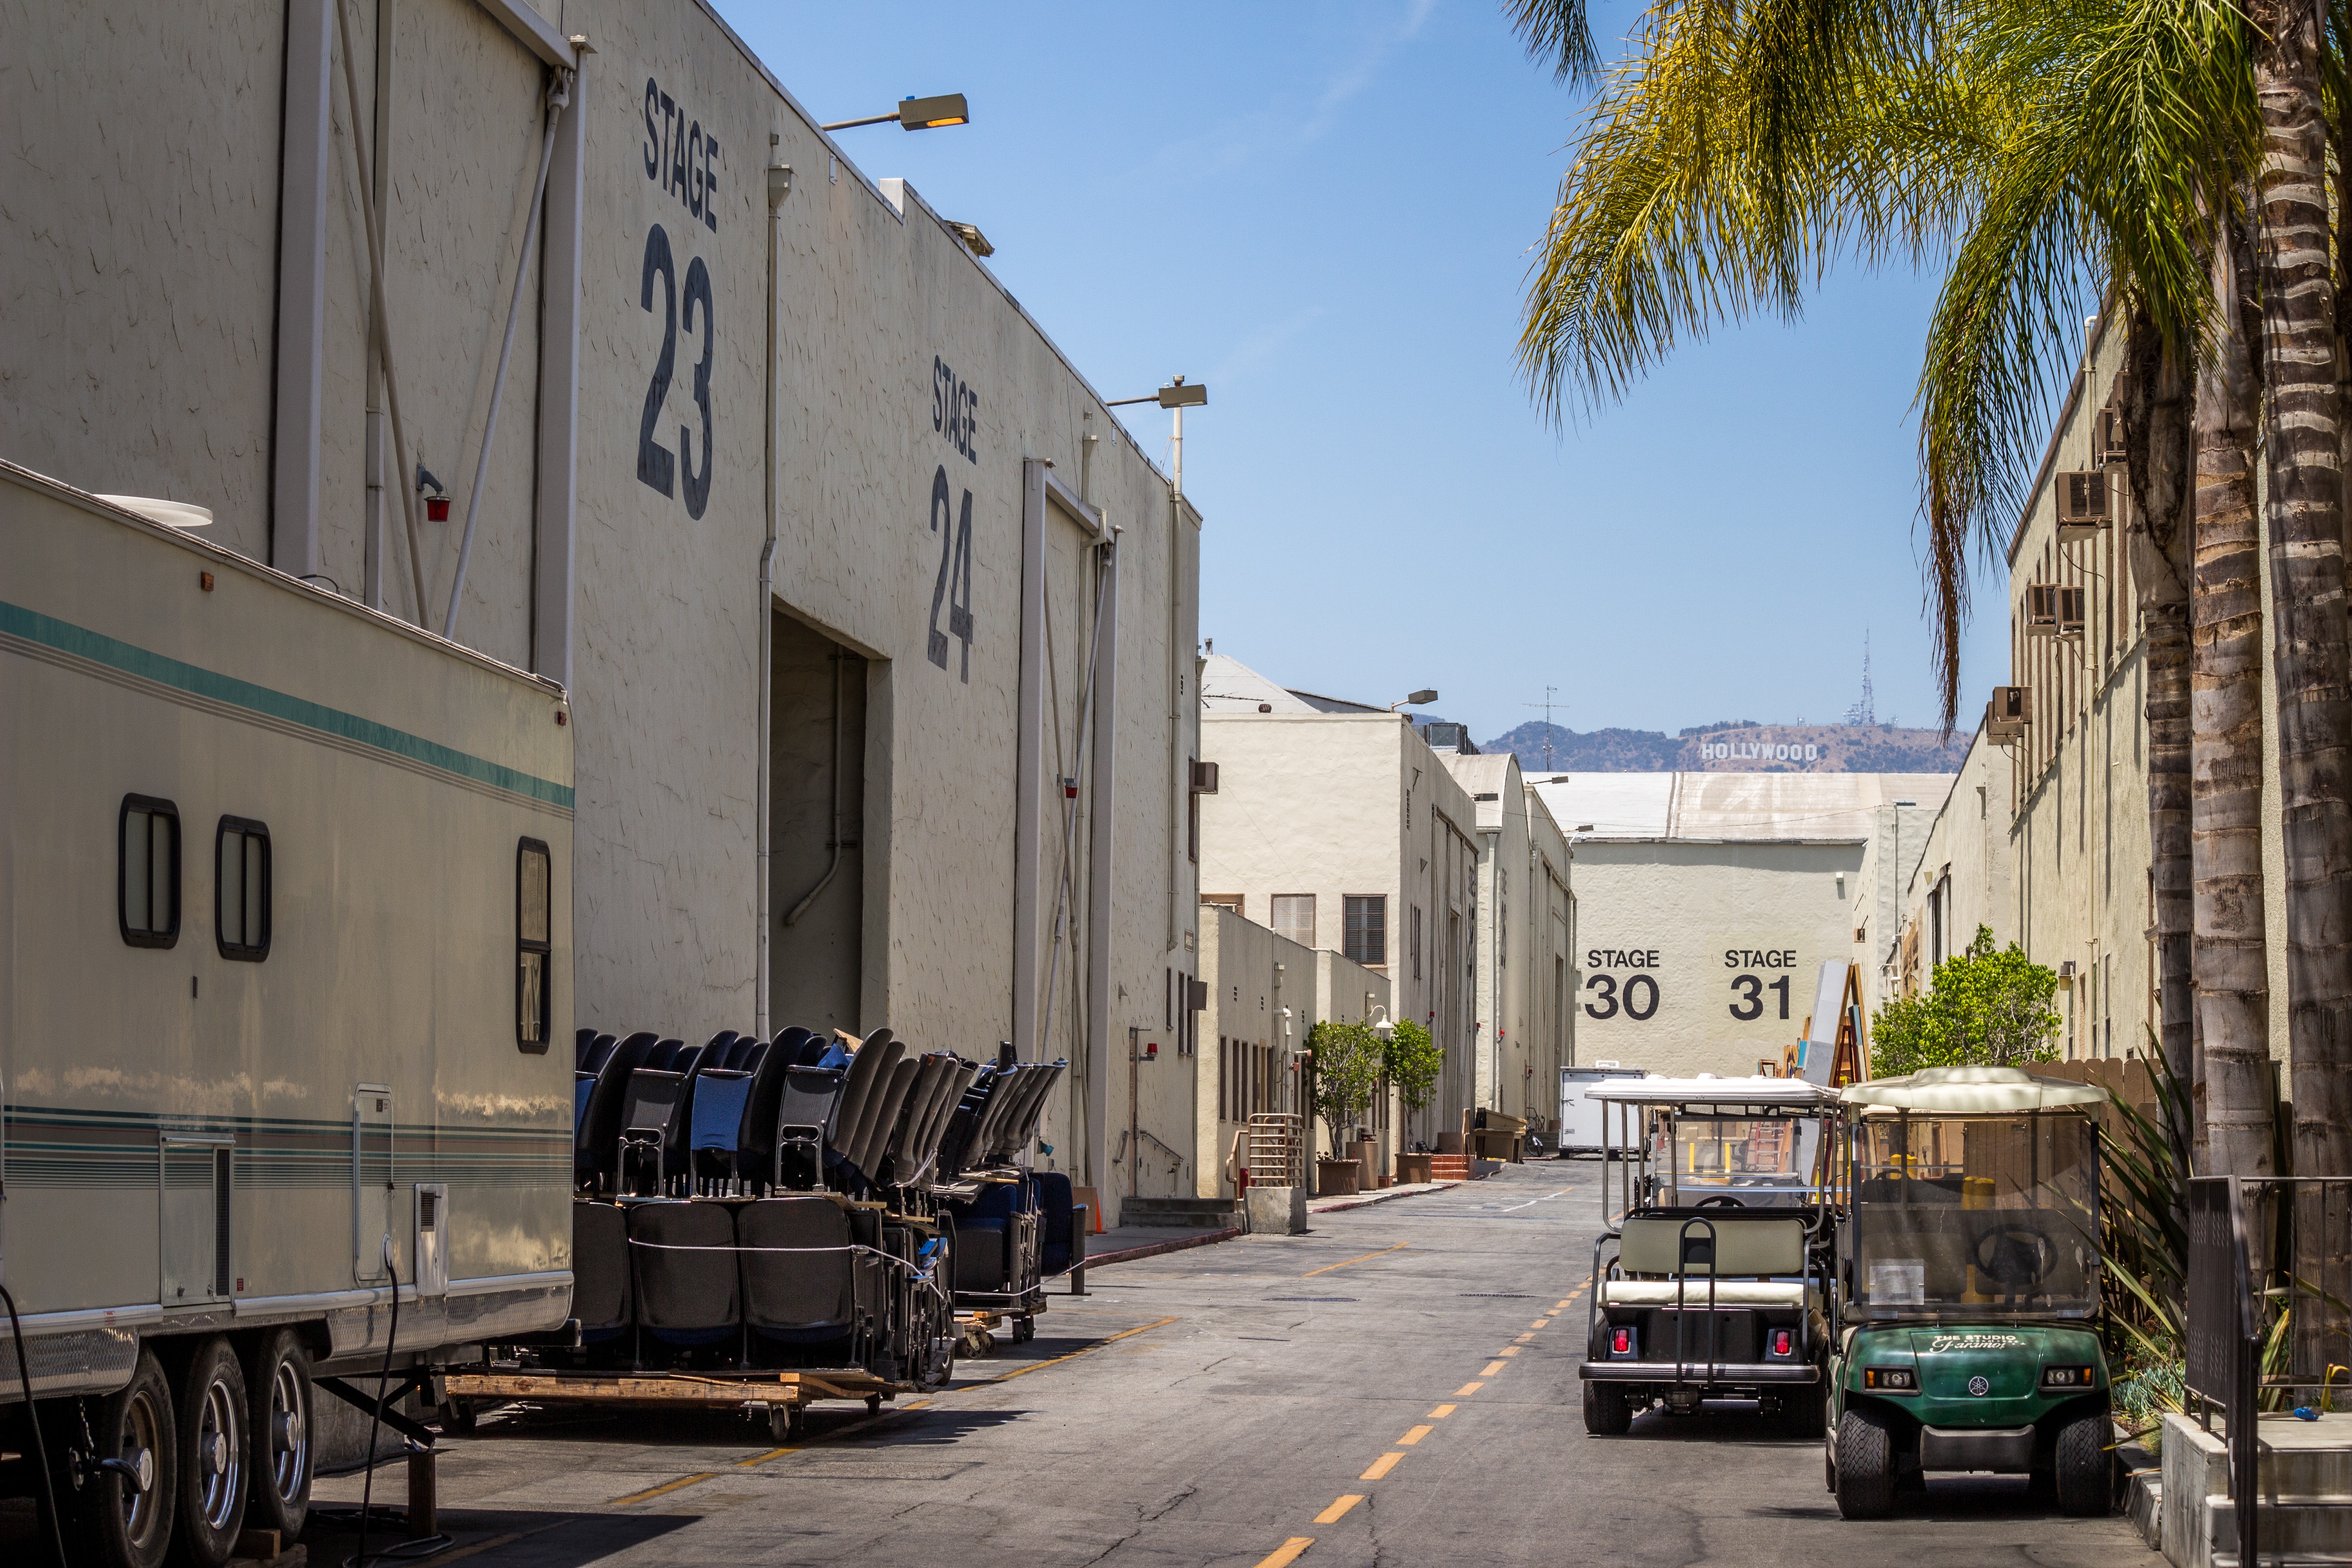
road, street, palm tree, town, building, downtown, hollywood, transport, vehicle, industrial, industry, public transport, infrastructure, neighbourhood, urban area, residential area, human settlement